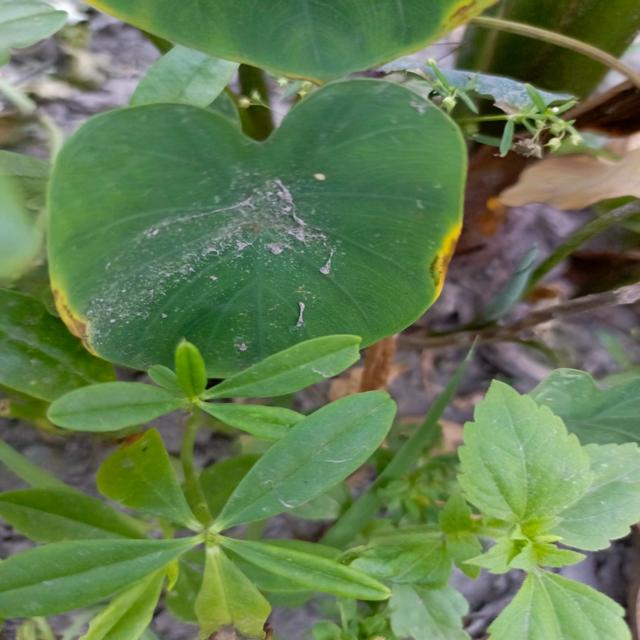
Label: Mid_Blight